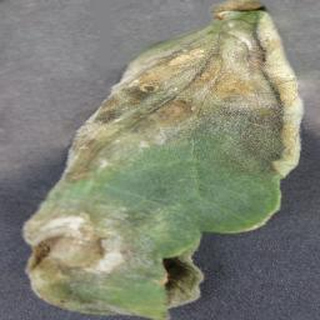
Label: tomato_late_blight